Charles Mackay (author)

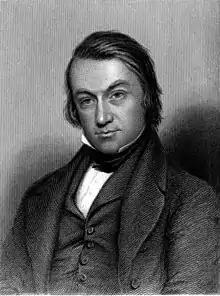
Illustration by Charles Rogers

Charles Mackay (27 March 1814 – 24 December 1889) was a Scottish poet, journalist, author, anthologist, novelist, and songwriter, remembered mainly for his book "Extraordinary Popular Delusions and the Madness of Crowds".